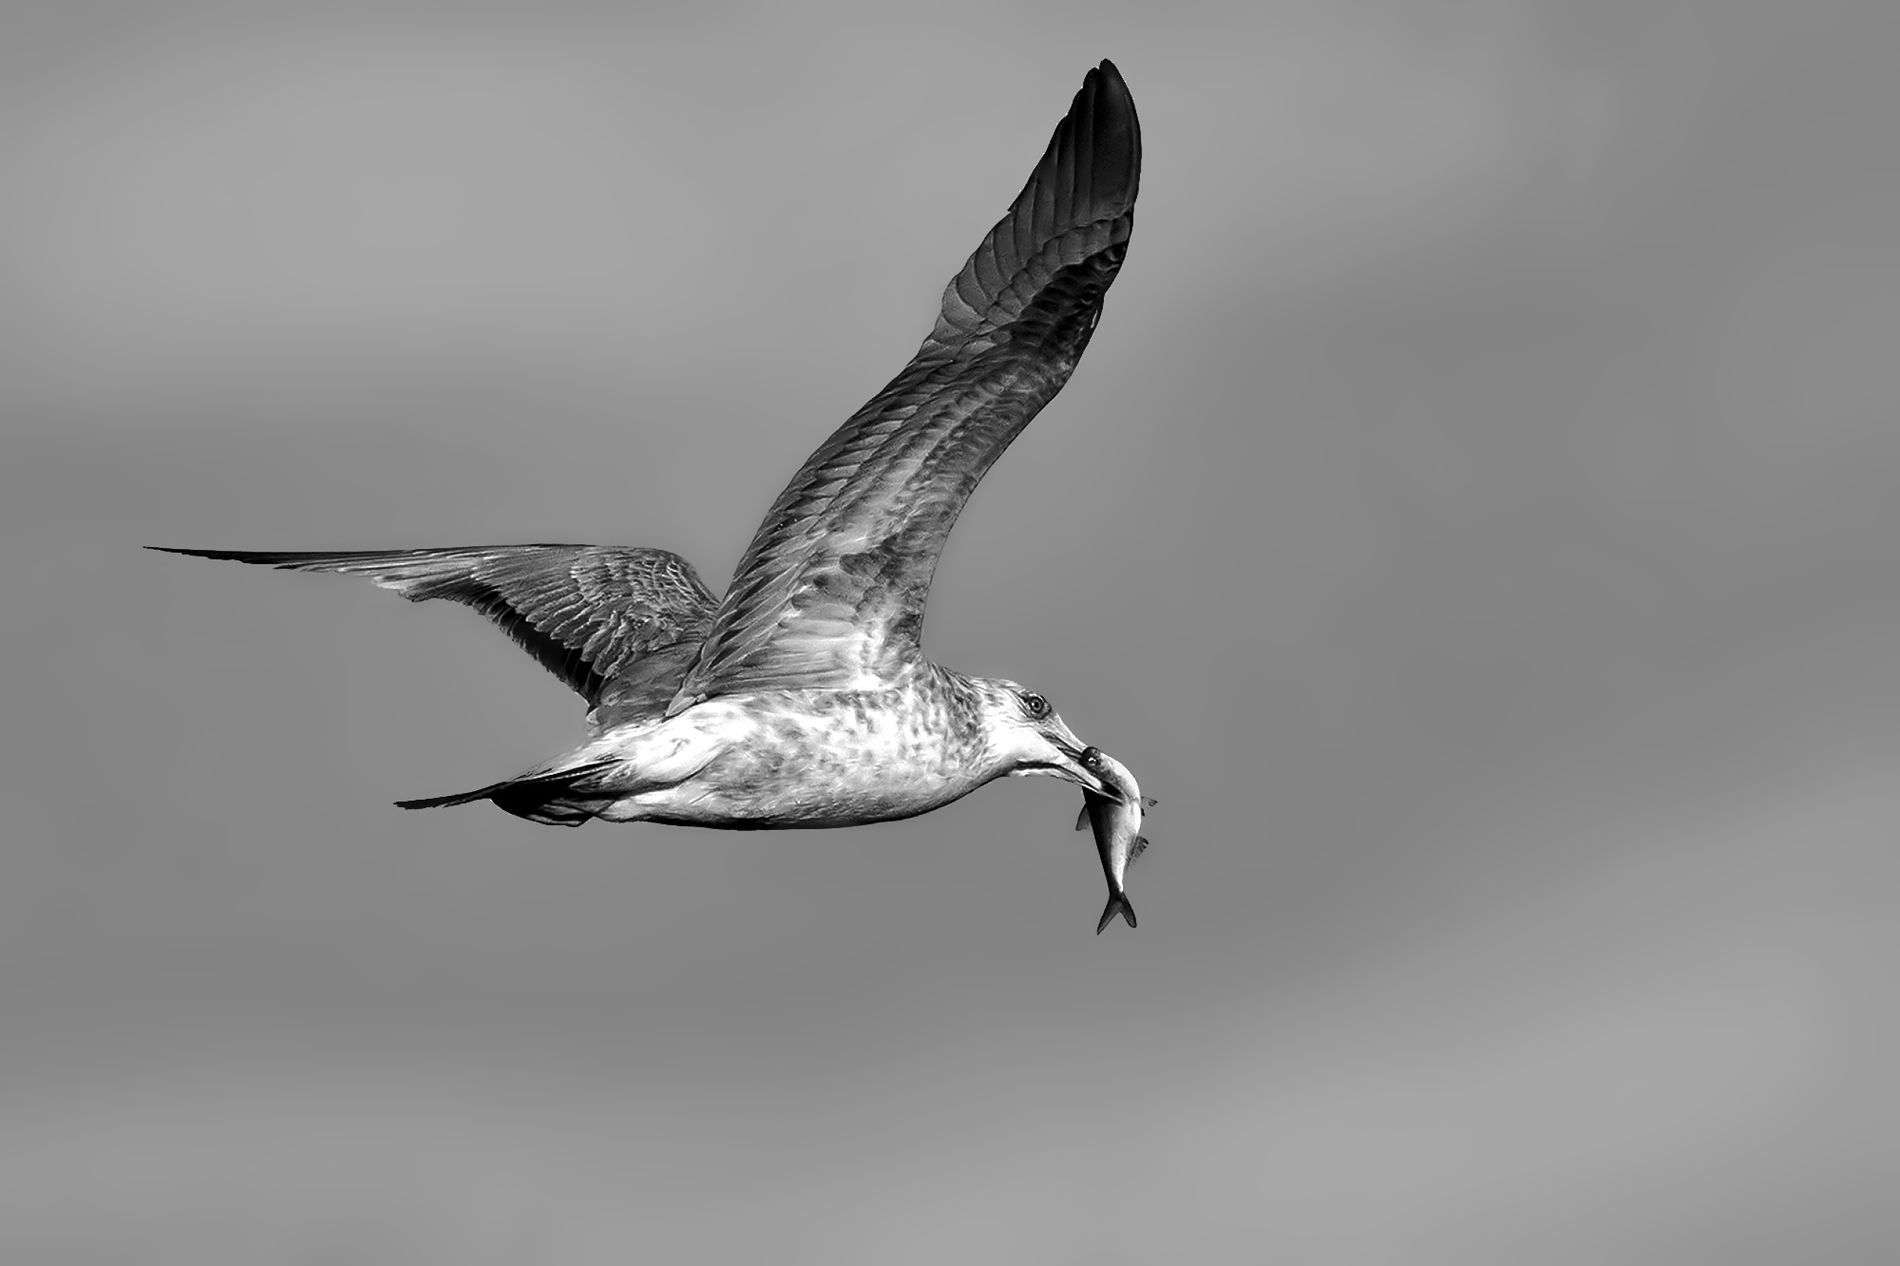
Silent Victory
In a striking black and white frame, a large bird soars through the sky, wings stretched wide in mid flight. Clutched firmly in its beak is a small fish, still arched as if in motion captured at the perfect moment of predator and prey.
Side angled Profile from Below that captures the bird from a lower position and slightly to the side, giving a dramatic, elevated sense of movement and dominance in the air.The angle and timing show both the power of the wings and the prize of the hunt all in a single frame. ovarall the scene ia realistic but composed with artistic attention
Labels: Animal, Bird, Flying, Beak, Seagull, Waterfowl, Booby, fish, Background
Camera: NIKON CORPORATION NIKON Z 9
Lens: NIKKOR Z 100-400mm f/4.5-5.6 VR S
Aperture: F8
Exposure: 1/6400 sec
ISO: 1600
Focal length: 400.0 mm